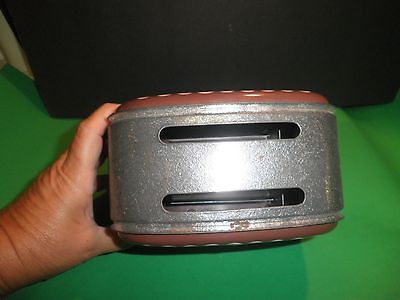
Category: toaster